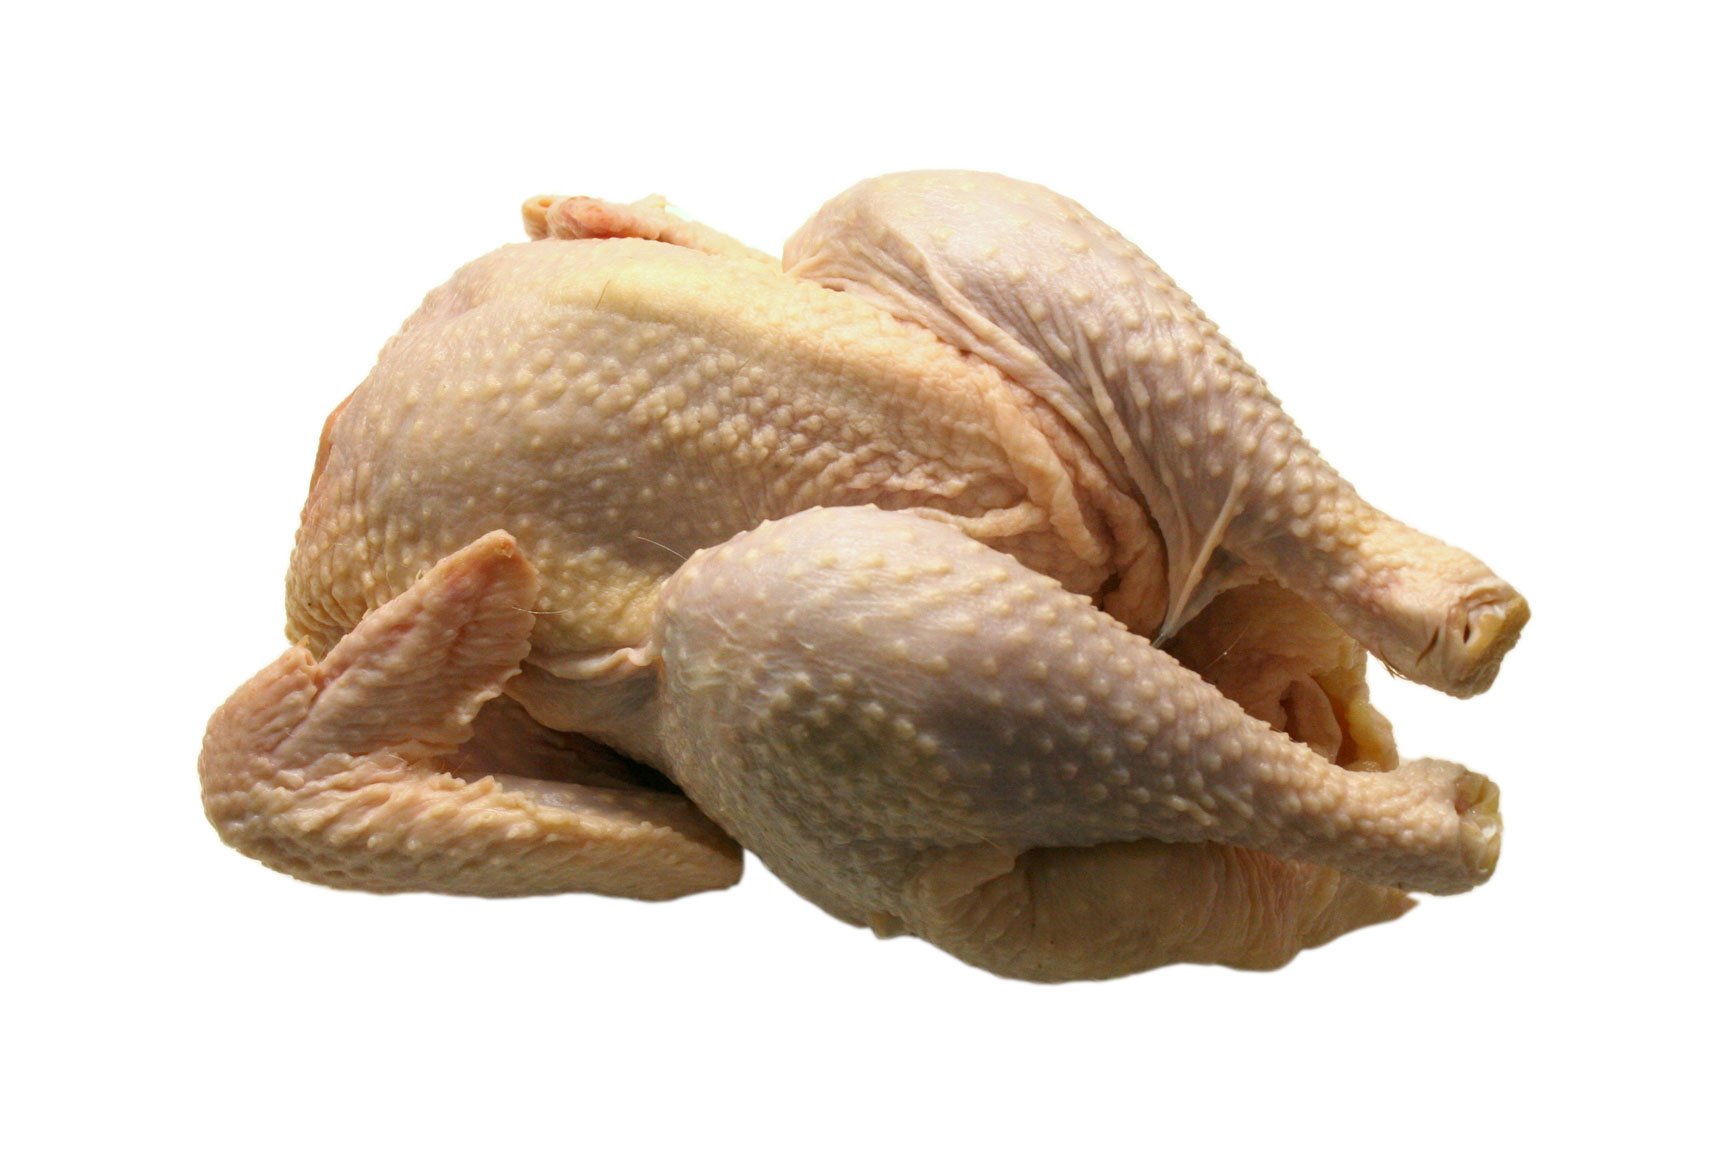
reptile, meat, chicken, vertebrate, broiler